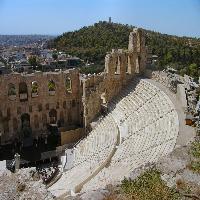
Weather: sun or clear